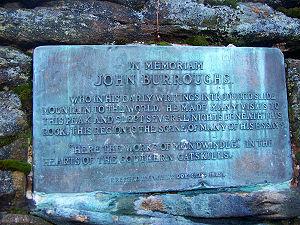
John Burroughs, né dans le comté de Delaware le 3 avril 1837 et mort en Californie le 29 mars 1921, est un naturaliste et essayiste américain important dans l'évolution du mouvement de conservation américain.